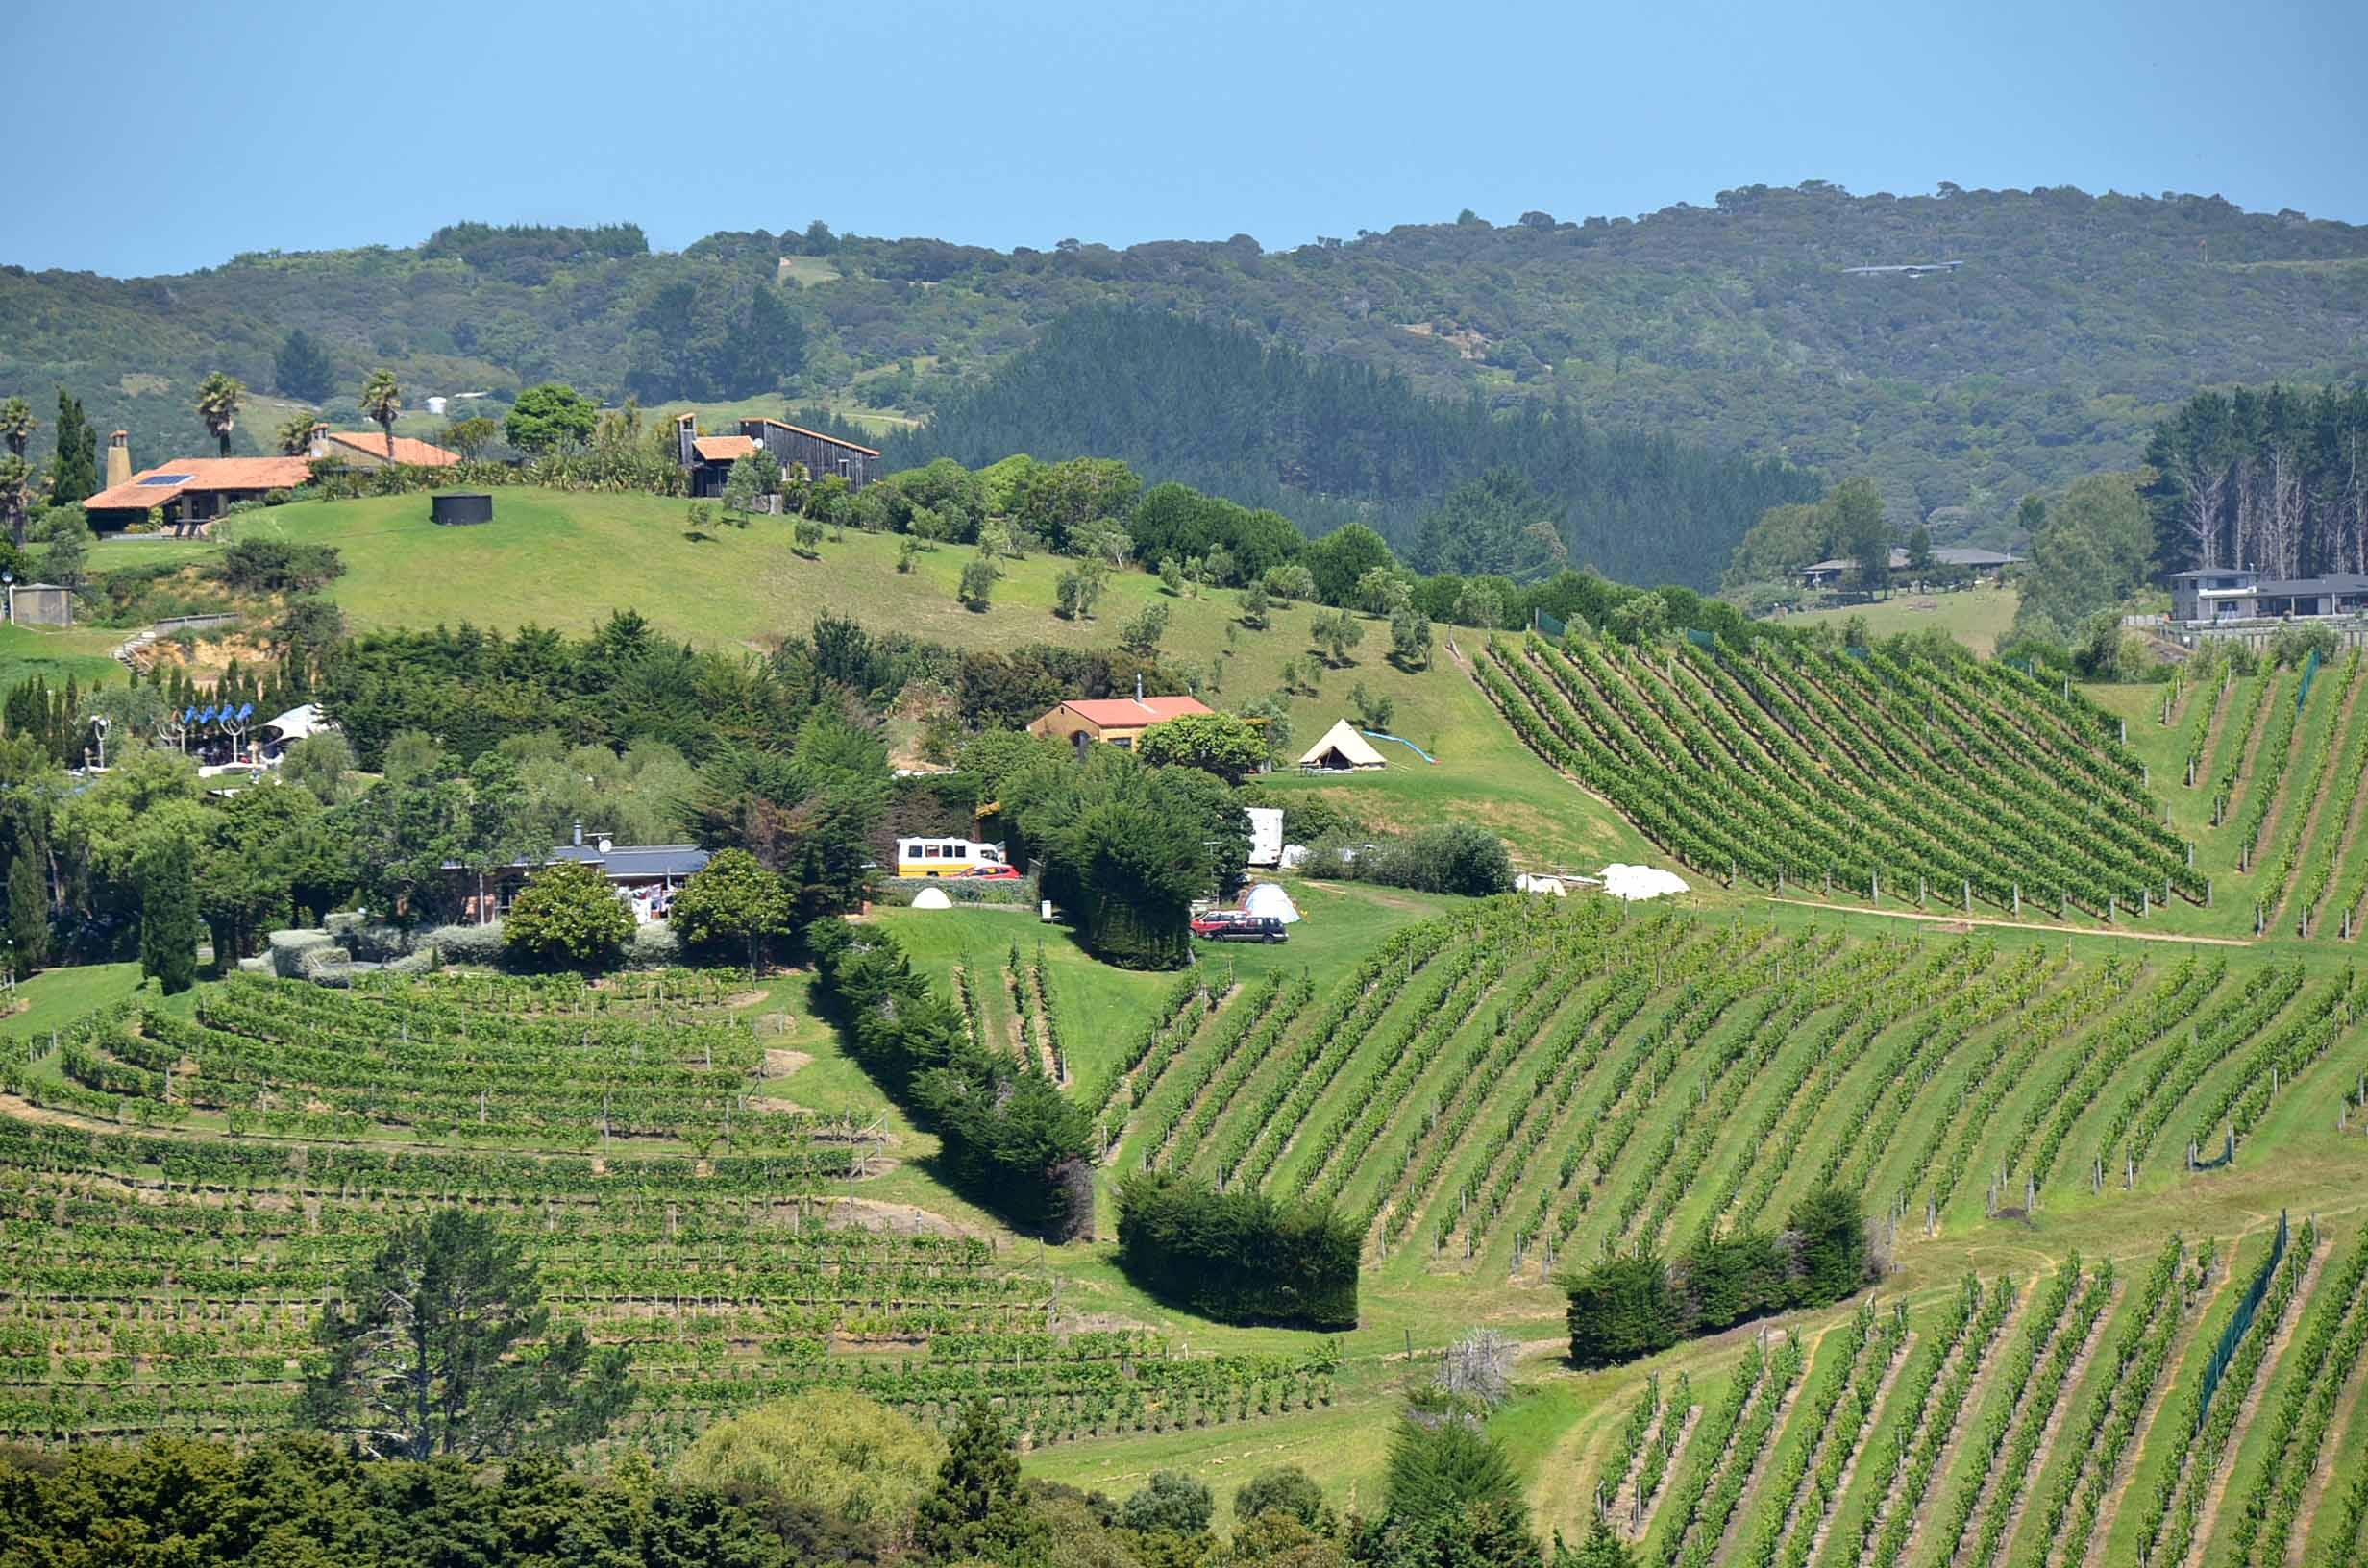
landscape, vineyard, field, farm, hill, flower, valley, village, agriculture, highland, plain, terrace, new zealand, plantation, plateau, rural area, bird's eye view, paddy field, aerial photography